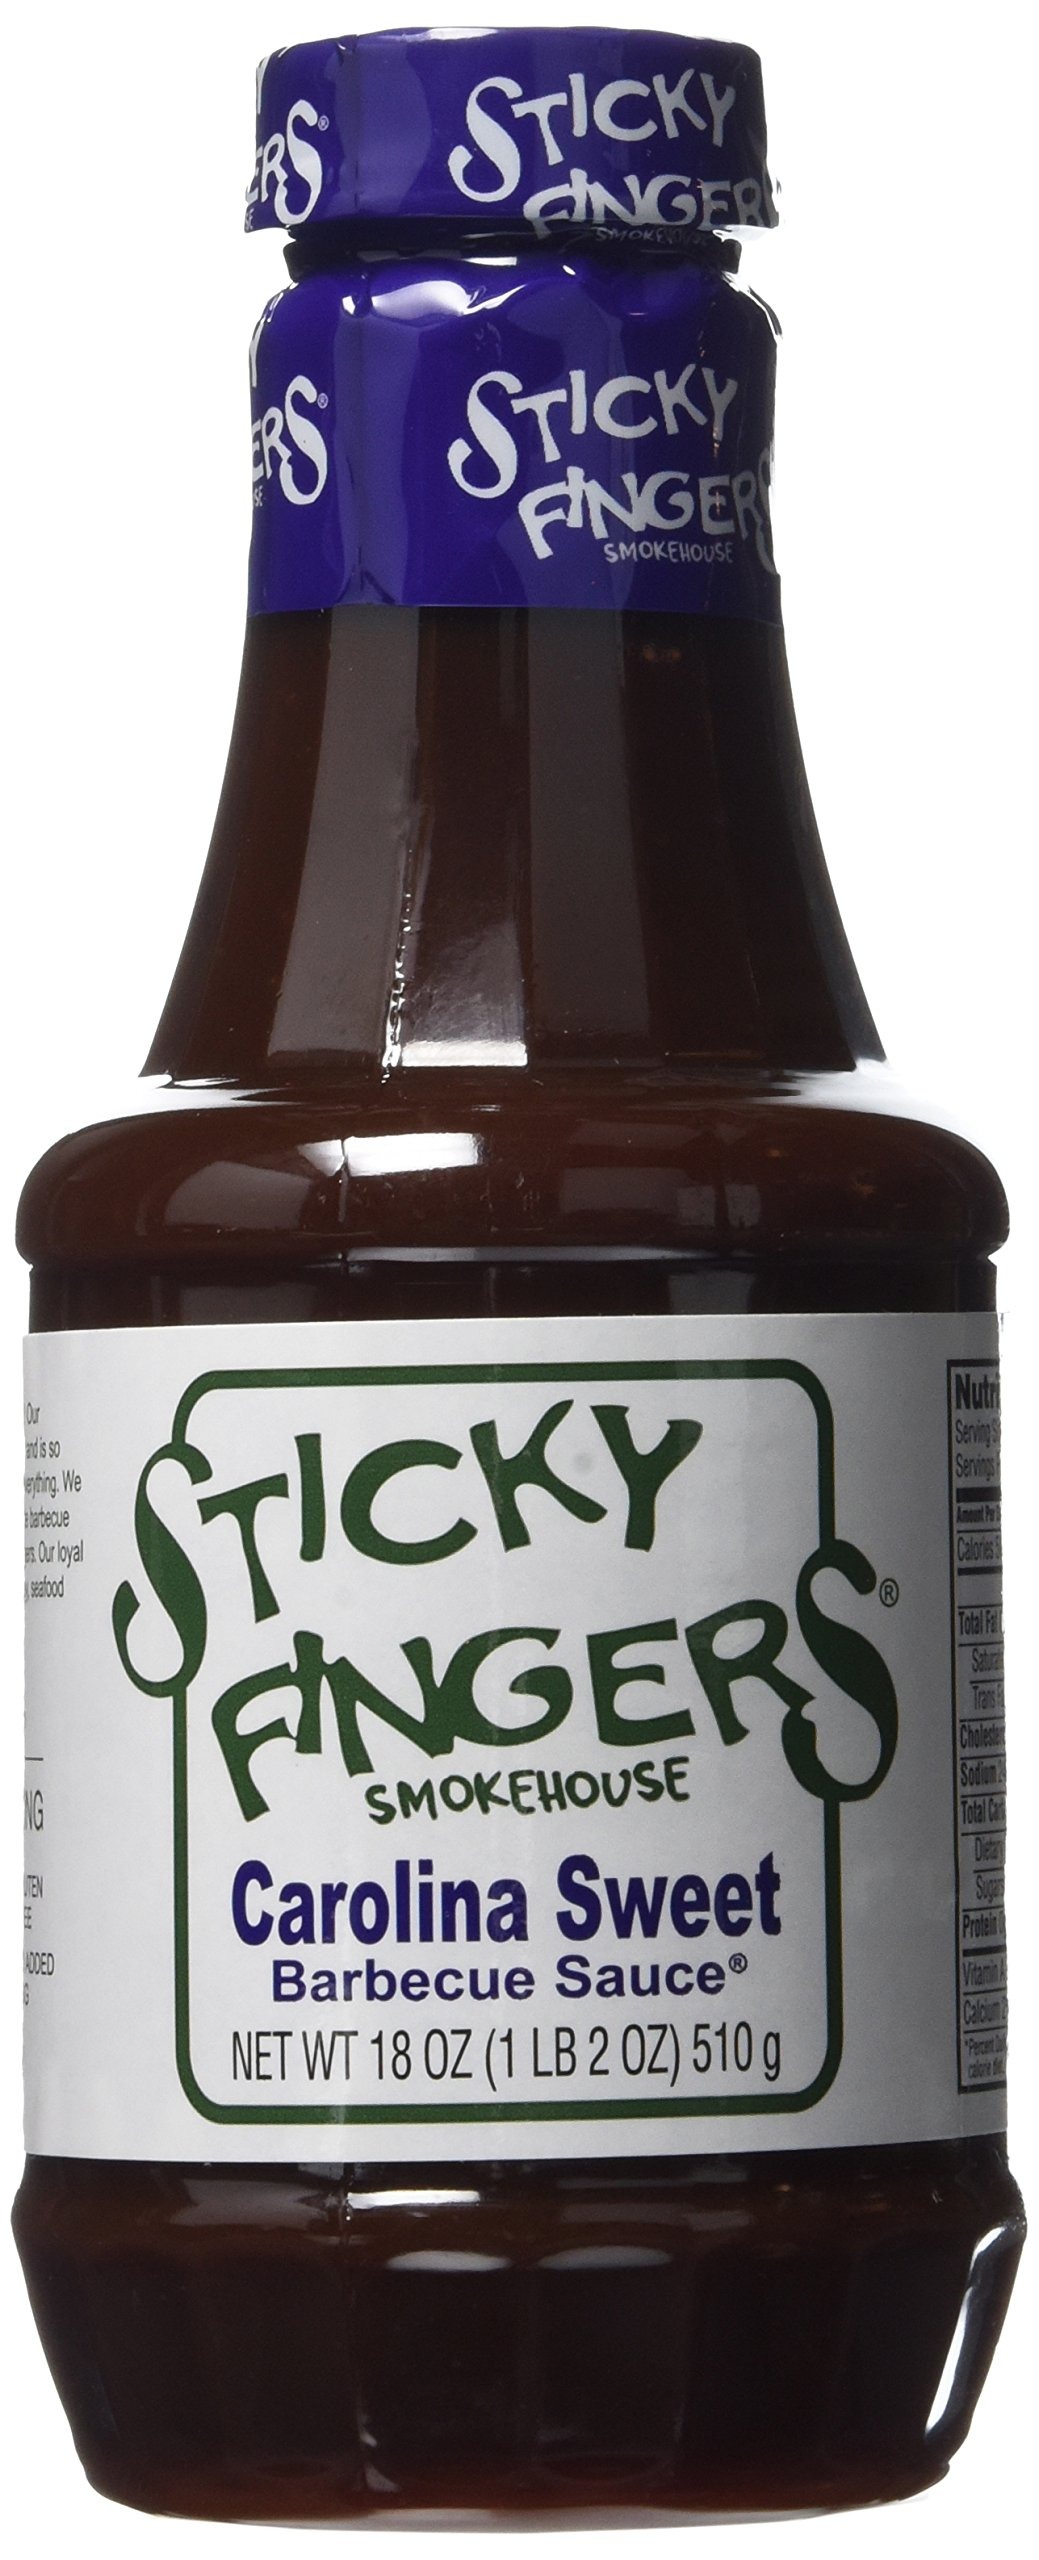
Item Name: Sticky Fingers Smokehouse Carolina Sweet Barbecue Sauce, 18 Ounce (Pack of 2)
Bullet Point 1: Gluten free
Bullet Point 2: No added MSG
Bullet Point 3: Pack of 2 - 36 ounces total
Value: 36.0
Unit: Fl Oz

Price: 4.545